Duke Constantine Petrovich of Oldenburg

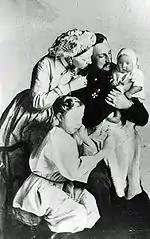
Grand Duchess Alexandra Petrovna of Oldenburg with her husband, Grand Duke Nicholas Nikolaevich Romanov and their two sons

From 1869 to his death in 1906, Duke Constantine Petrovich of Oldenburg was registered in the Life Guard's Preobrazhensky Regiment.